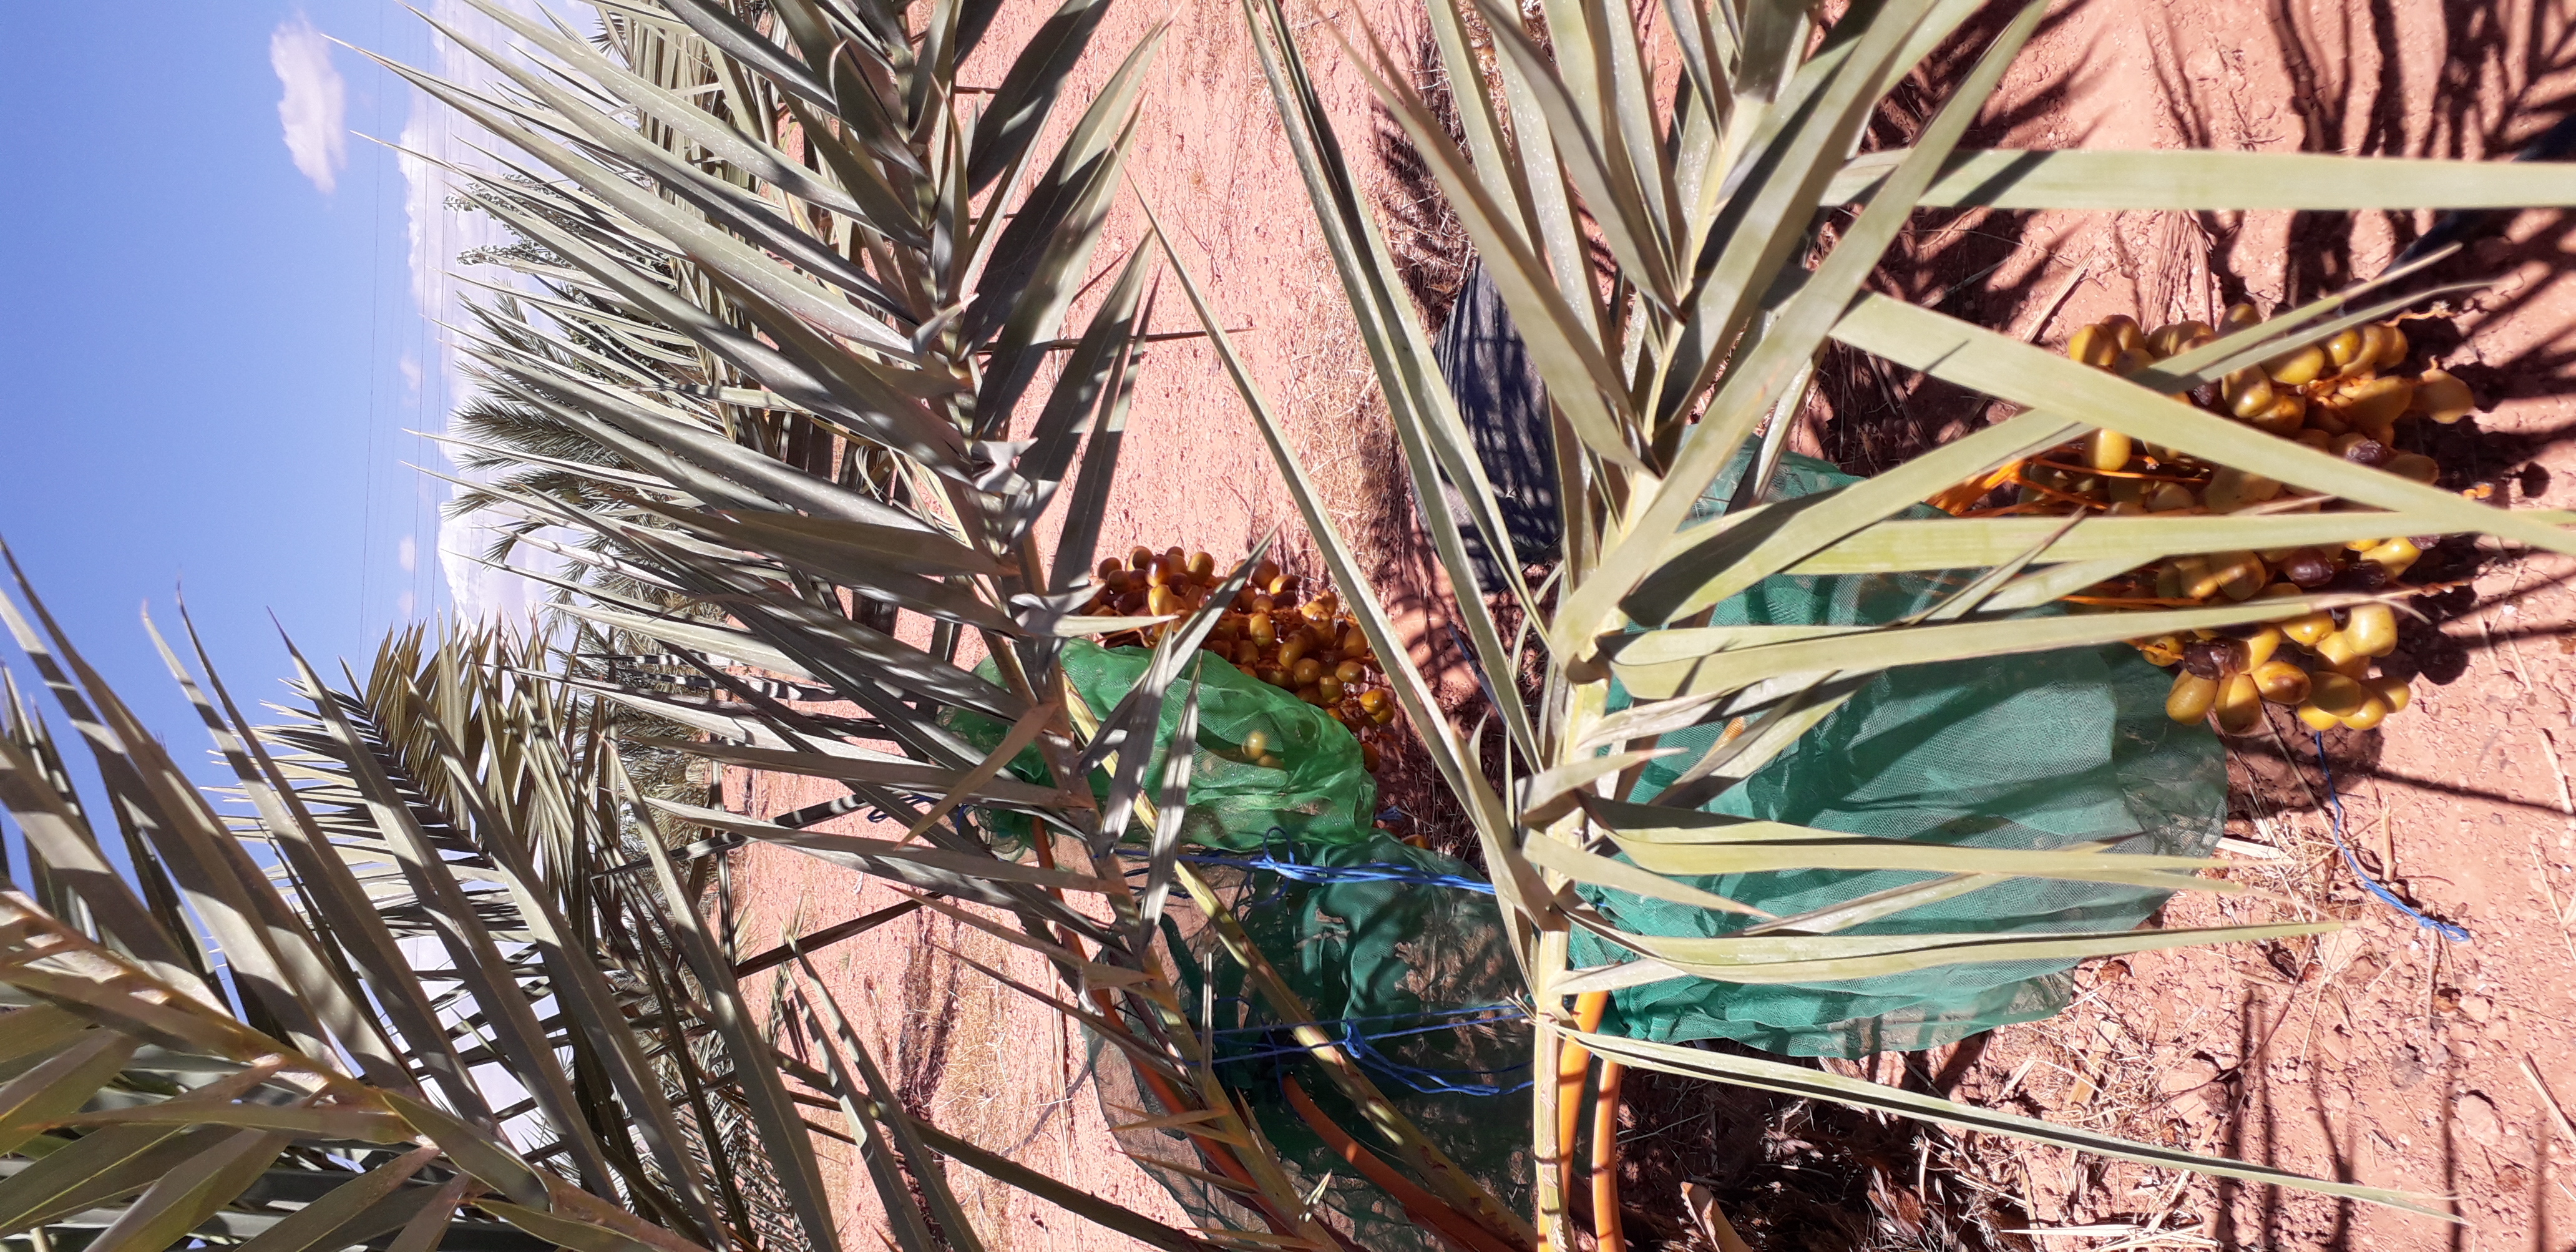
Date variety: Boufagous